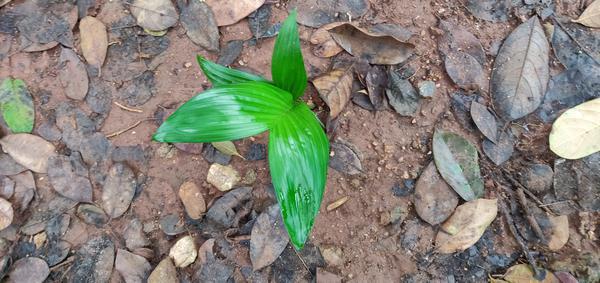
Plant: Betel_Nut